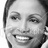
Emotion: happy